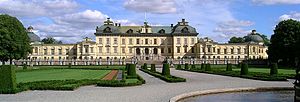
Verdensarvsområder i Sverige / De 14 verdensarvssteder i Sverige
I Sverige er der i dag fjorten verdensarvsområder, udpeget af FNs kulturorganisation UNESCO. Sveriges første verdensarvssted var Drottningholm Slot.